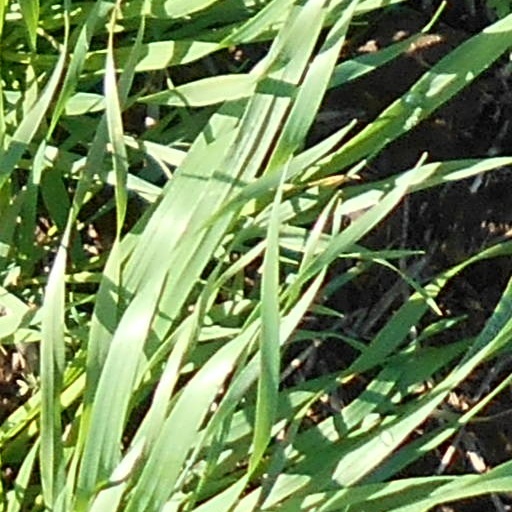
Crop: wheat